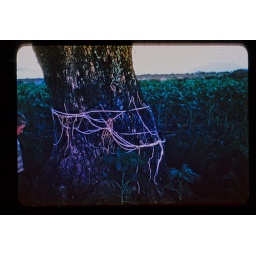
Holy pagan tree with ribbons, holy mountain in background